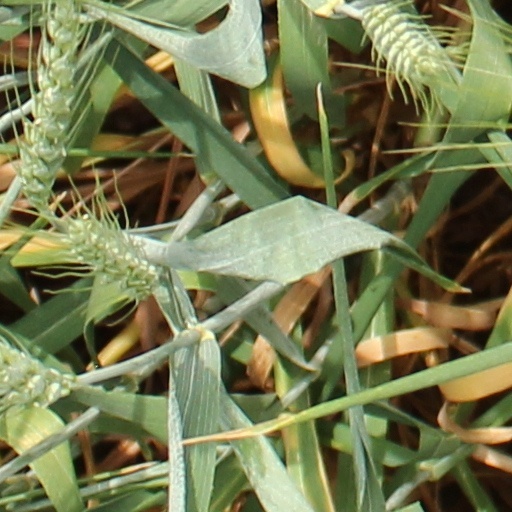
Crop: wheat